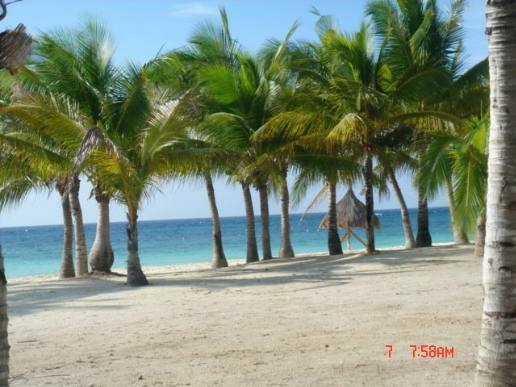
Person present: No